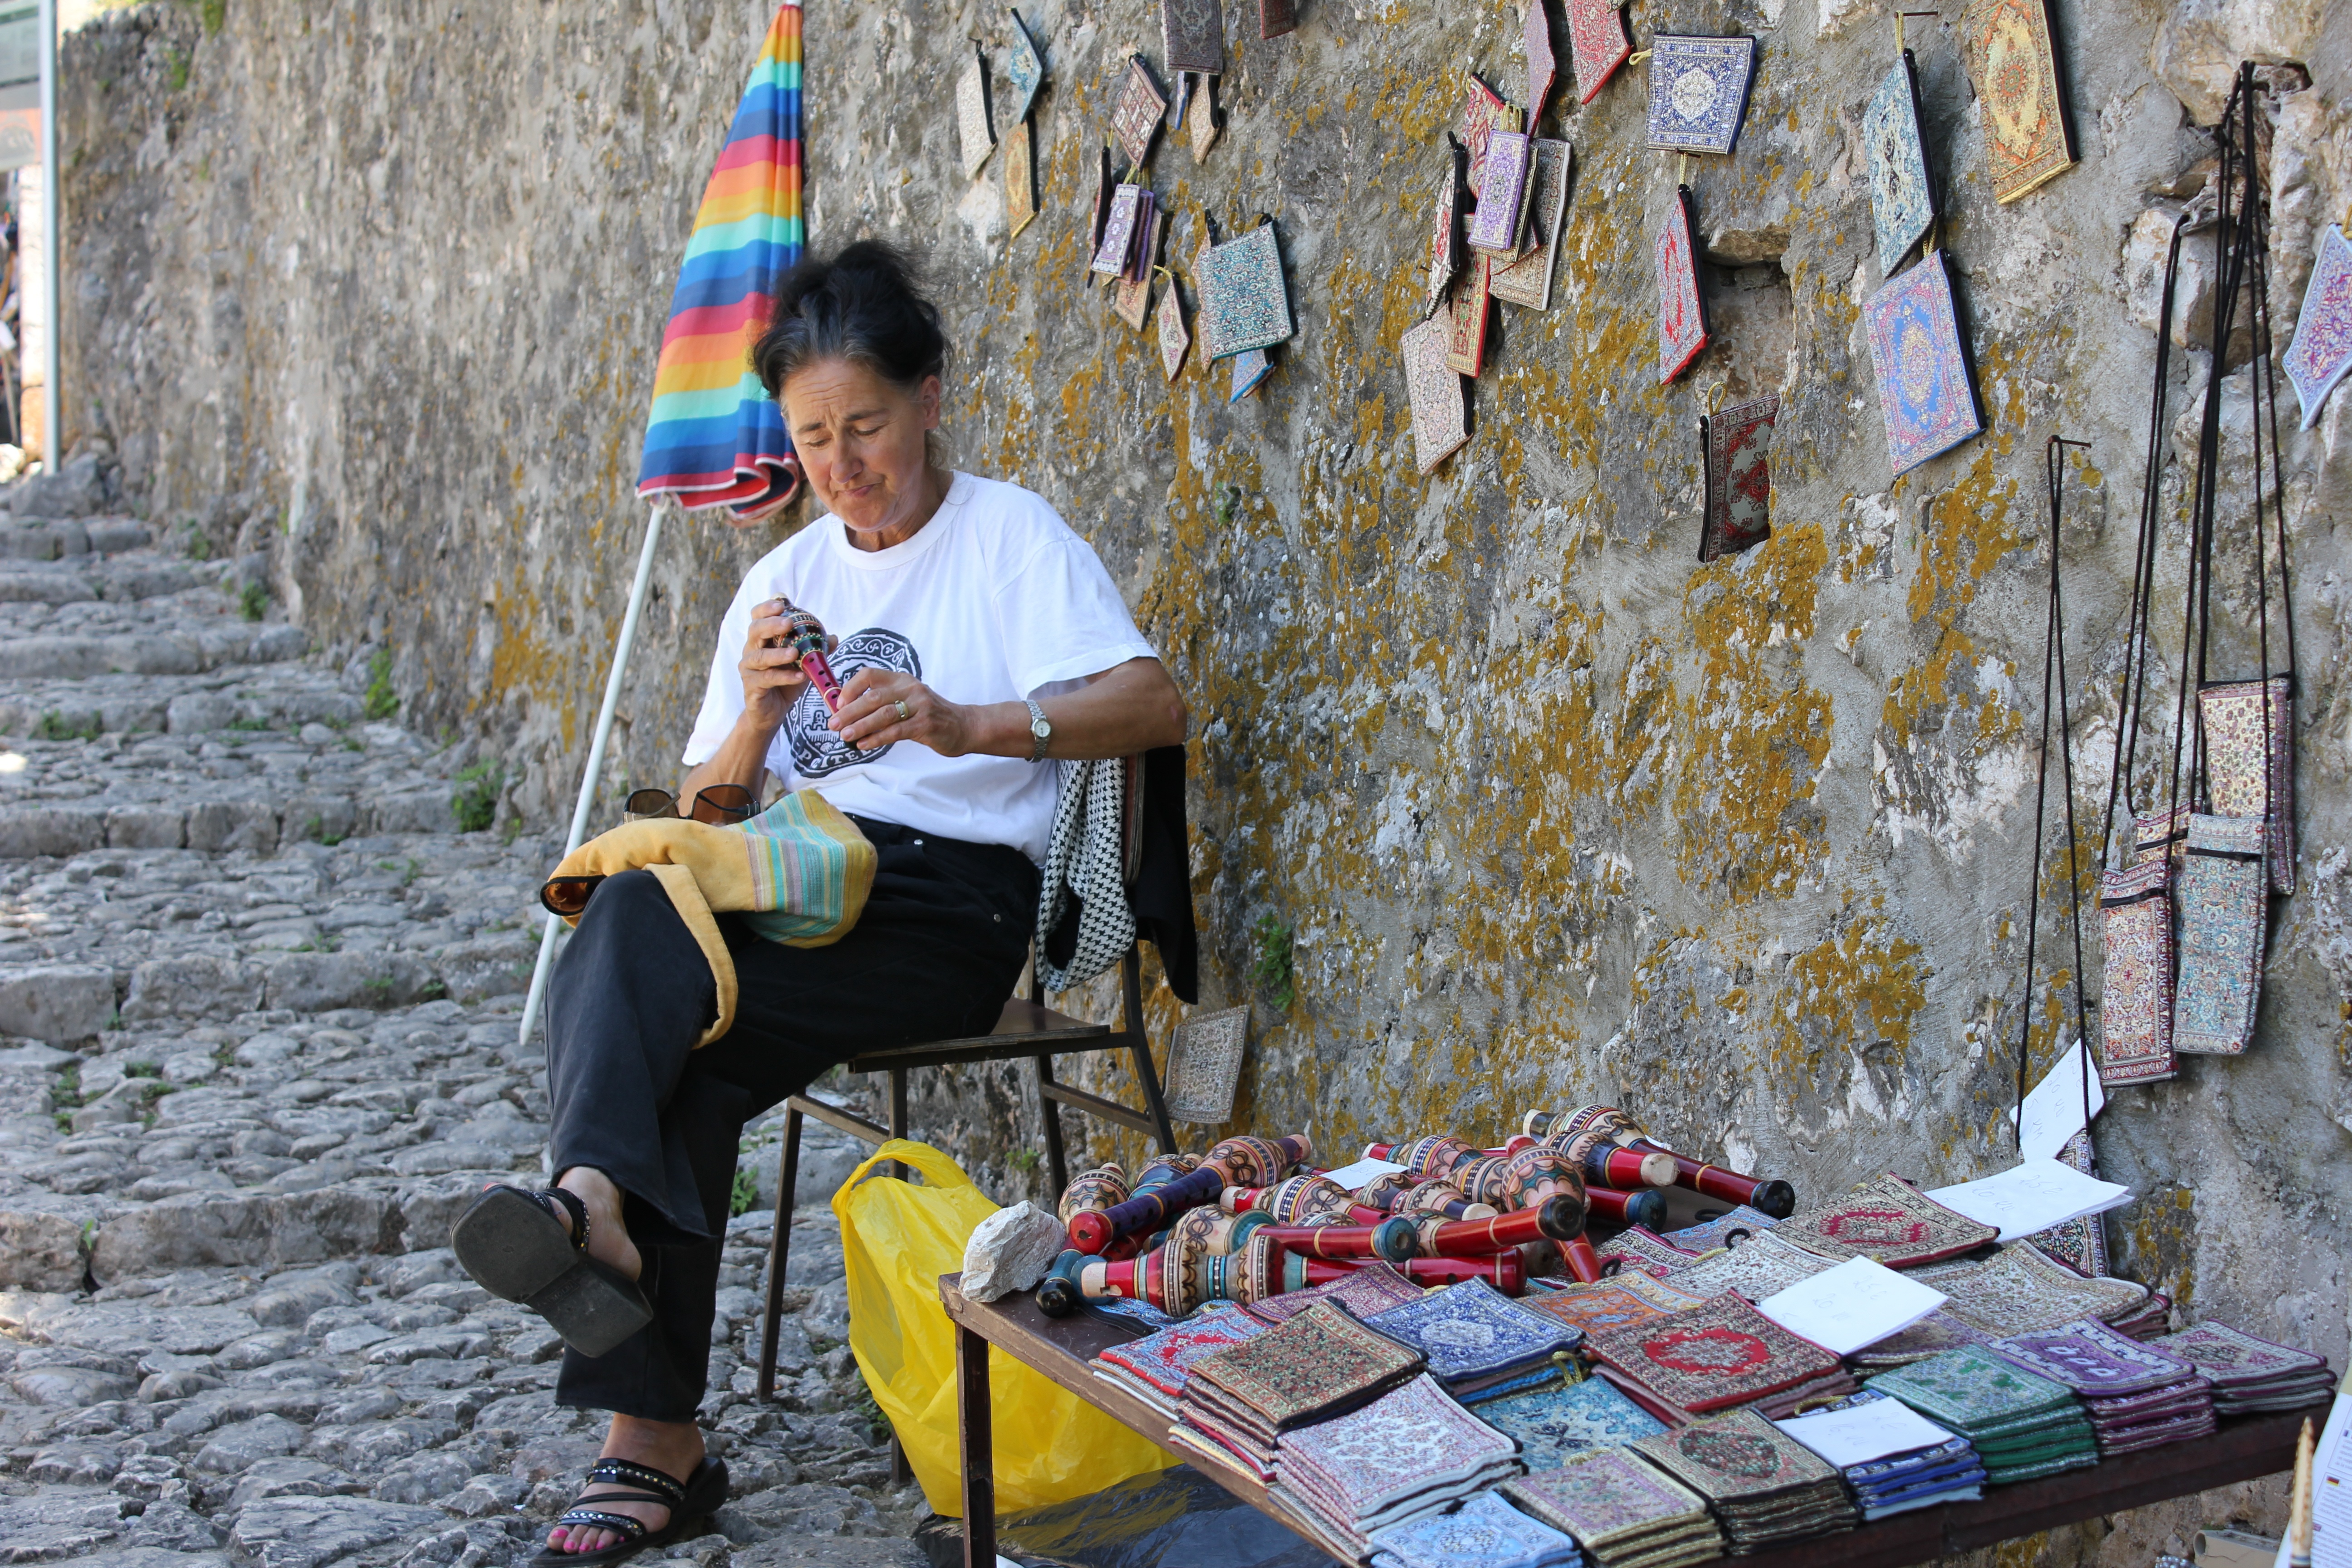
adventure, rock climbing, tourism, old woman, handmade, souvenir, dealer, bosnia, streator, pocitell the, turk village